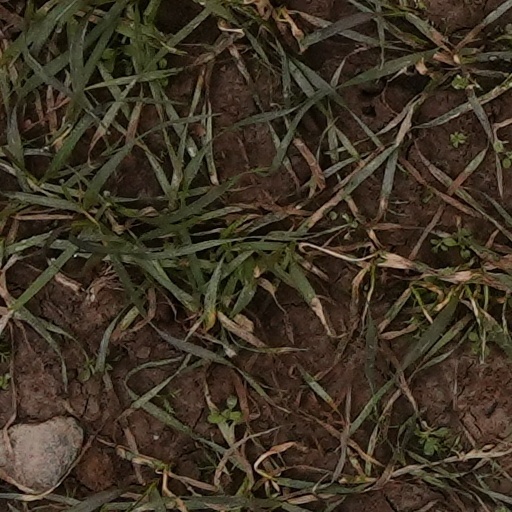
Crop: wheat